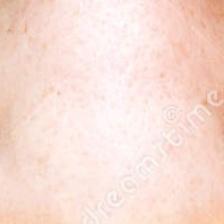
Label: faces